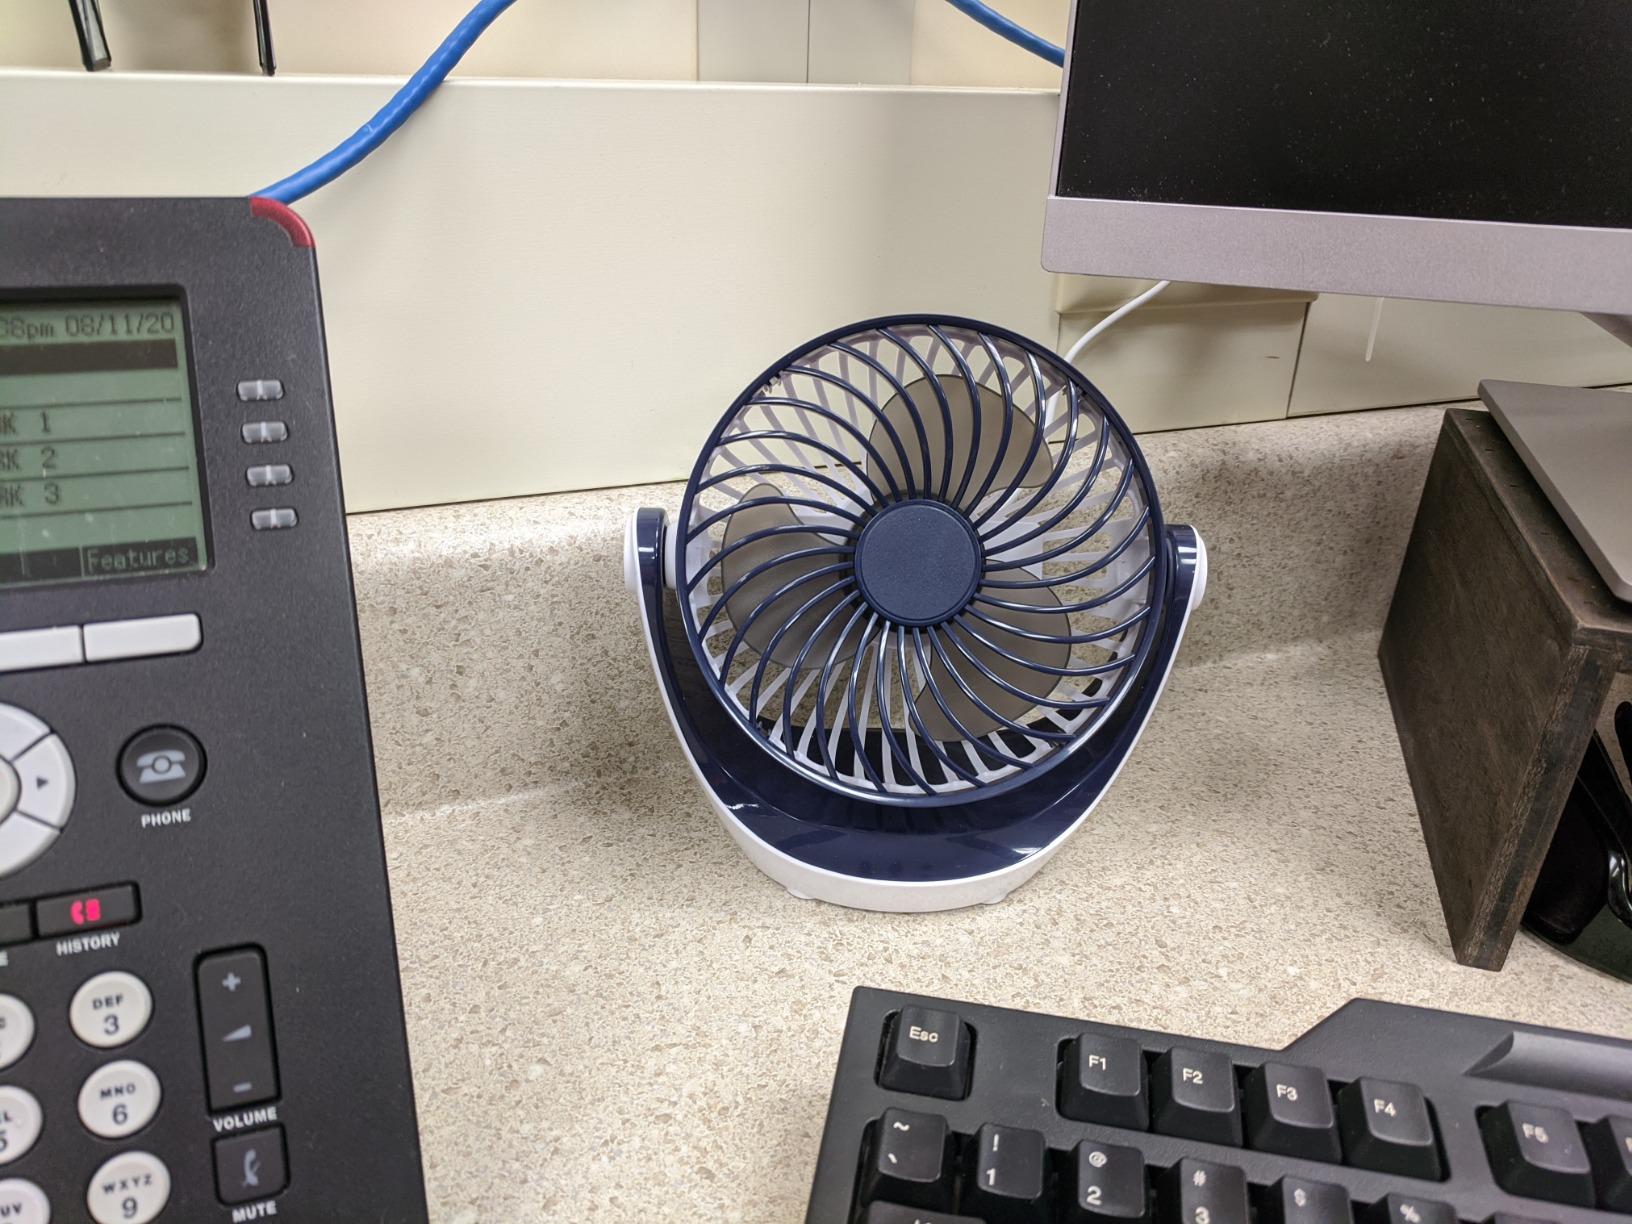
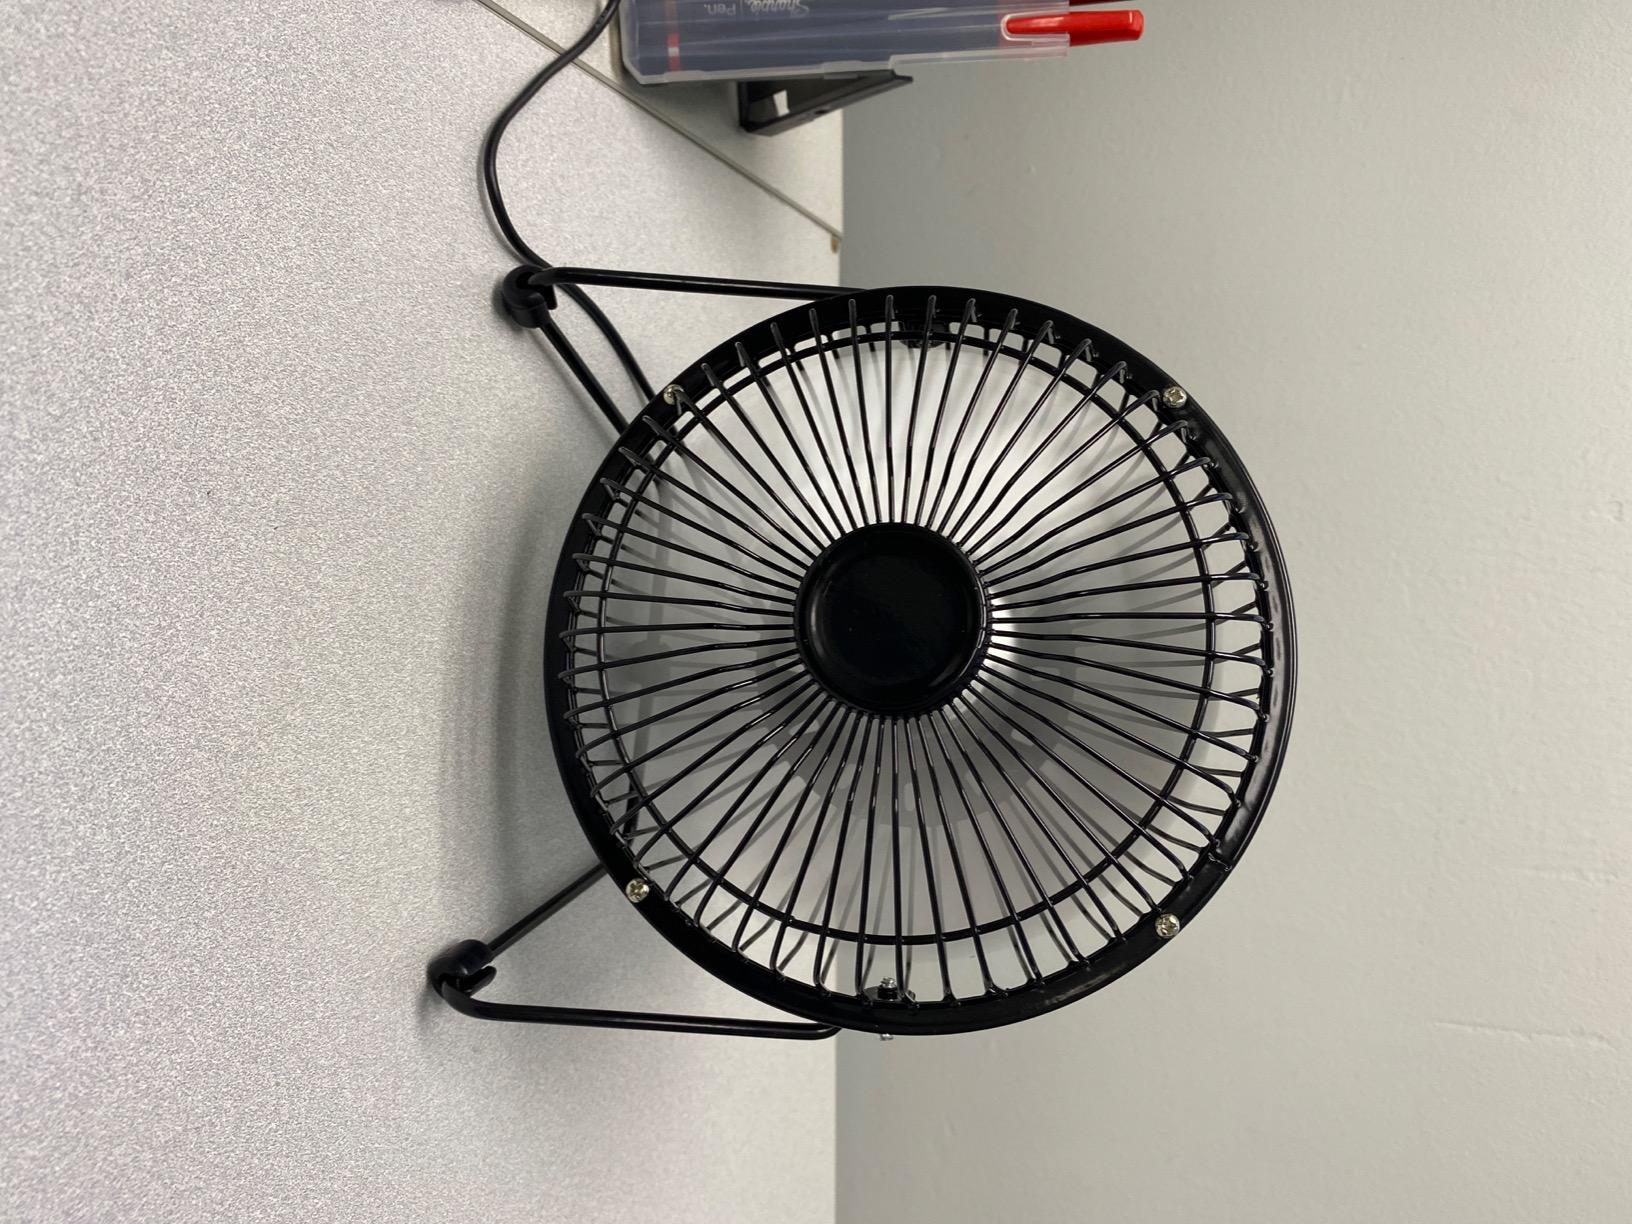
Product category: fan
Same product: no